Barnyard Commandos

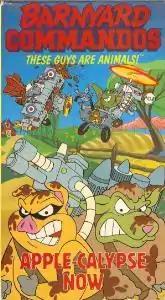
VHS cover of "Apple-Calypse Now"

Barnyard Commandos is an action figure line created by toy designer James Groman for American Greetings Corporation and produced by Playmates Toys in 1989. A thirteen-episode French-American animated series was based on the figures the following year. Produced by Murakami-Wolf-Swenson and the French company . It features the vocal talents of S. Scott Bullock, Thom Bray, Pat Fraley, Paul Kreppel, John Mariano, Bob Ridgely, Lennie Weinrib, and Danny Wells. However, the series was not successful enough to merit further production of episodes.